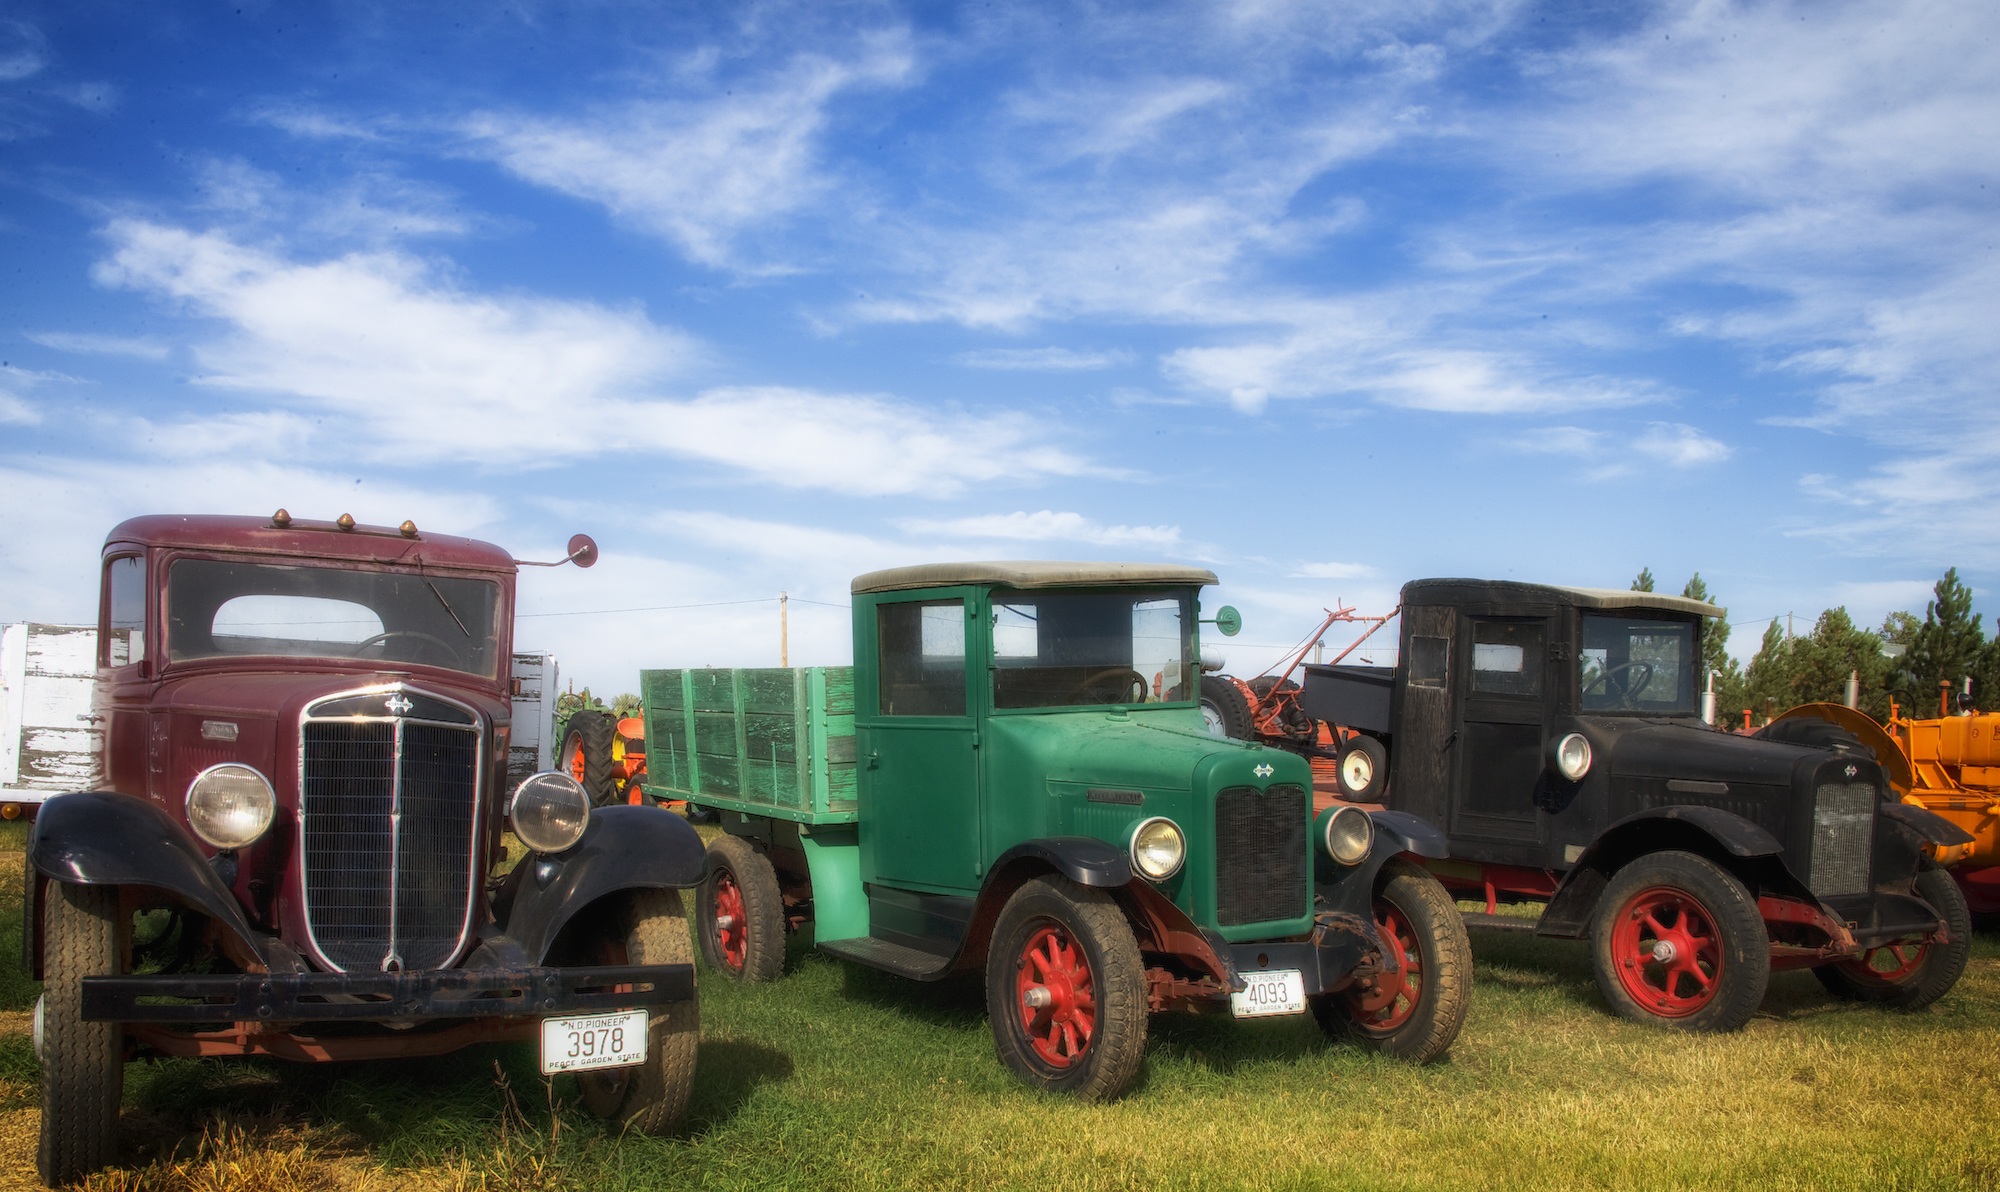
sky, car, tractor, vintage, travel, transportation, transport, truck, vehicle, agriculture, clouds, trucks, classic, antiques, vehicles, antique car, agricultural machinery, pickups, land vehicle, oldsters